Acronicta rumicis

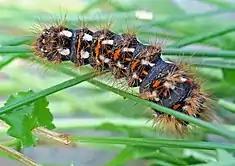
Caterpillar

Eggs are laid in clusters, in almost regular, overlapping rows on host plants. The egg stage lasts about 5 to 10 days. The eggs have a round flattened shape like a sand dollar and has a micropylar area that has 20 long ridges that radiate from the center, almost like a child's drawing of a sun and its rays. The flattened structure allows for stability while resting on the host plant.